History of Korea

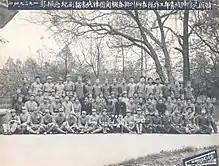
Korean Liberation Army

In 1910, the Empire of Japan effectively annexed Korea through the Japan–Korea Annexation Treaty. Along with all other previously signed treaties between Korea and Japan, the annexation treaty was confirmed to be null and void in 1965. While Japan asserted that the treaty was concluded legally, Korea disputed the legality of the treaty, because the treaty was not signed by the Emperor of Korea as required and it violated the international convention on external pressures regarding treaties. Many Koreans formed the Righteous army to fight against Japanese rule.